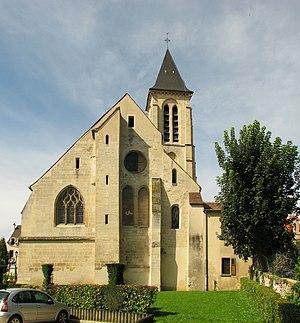
Cormeilles en Parisis - église saint Martin
L'église Saint-Martin est une église catholique paroissiale située à Cormeilles-en-Parisis, en France. Elle succède à une église romane, dont ne restent que deux chapiteaux au début de la nef. Le principal seigneur de Cormeilles est l'abbaye Saint-Denis : c'est sous son abbé Suger que la construction de la crypte sous le chœur de l'actuelle église est lancée, vers 1145. Peu connue et généralement fermée au public, elle représente néanmoins l'une des deux plus anciennes cryptes gothiques connues, avec celle de la basilique Saint-Denis, et est d'une grande valeur archéologique. Le chœur de l'église, au chevet plat, est édifié un peu plus tard, au dernier quart du XIIᵉ siècle ; puis il est prolongé vers l'ouest pendant la première moitié du XIIIᵉ siècle. Ce chœur a considérablement évolué depuis, car des problèmes de stabilité ont plusieurs fois donné lieu à des reconstructions. Le collatéral sud notamment est refait à neuf au XVIᵉ siècle, dans le style flamboyant. La plupart des chapiteaux de la nef sont du même style, et datent des années 1515-1525 : six grandes arcades ont dû être reprises en sous-œuvre à cette époque.